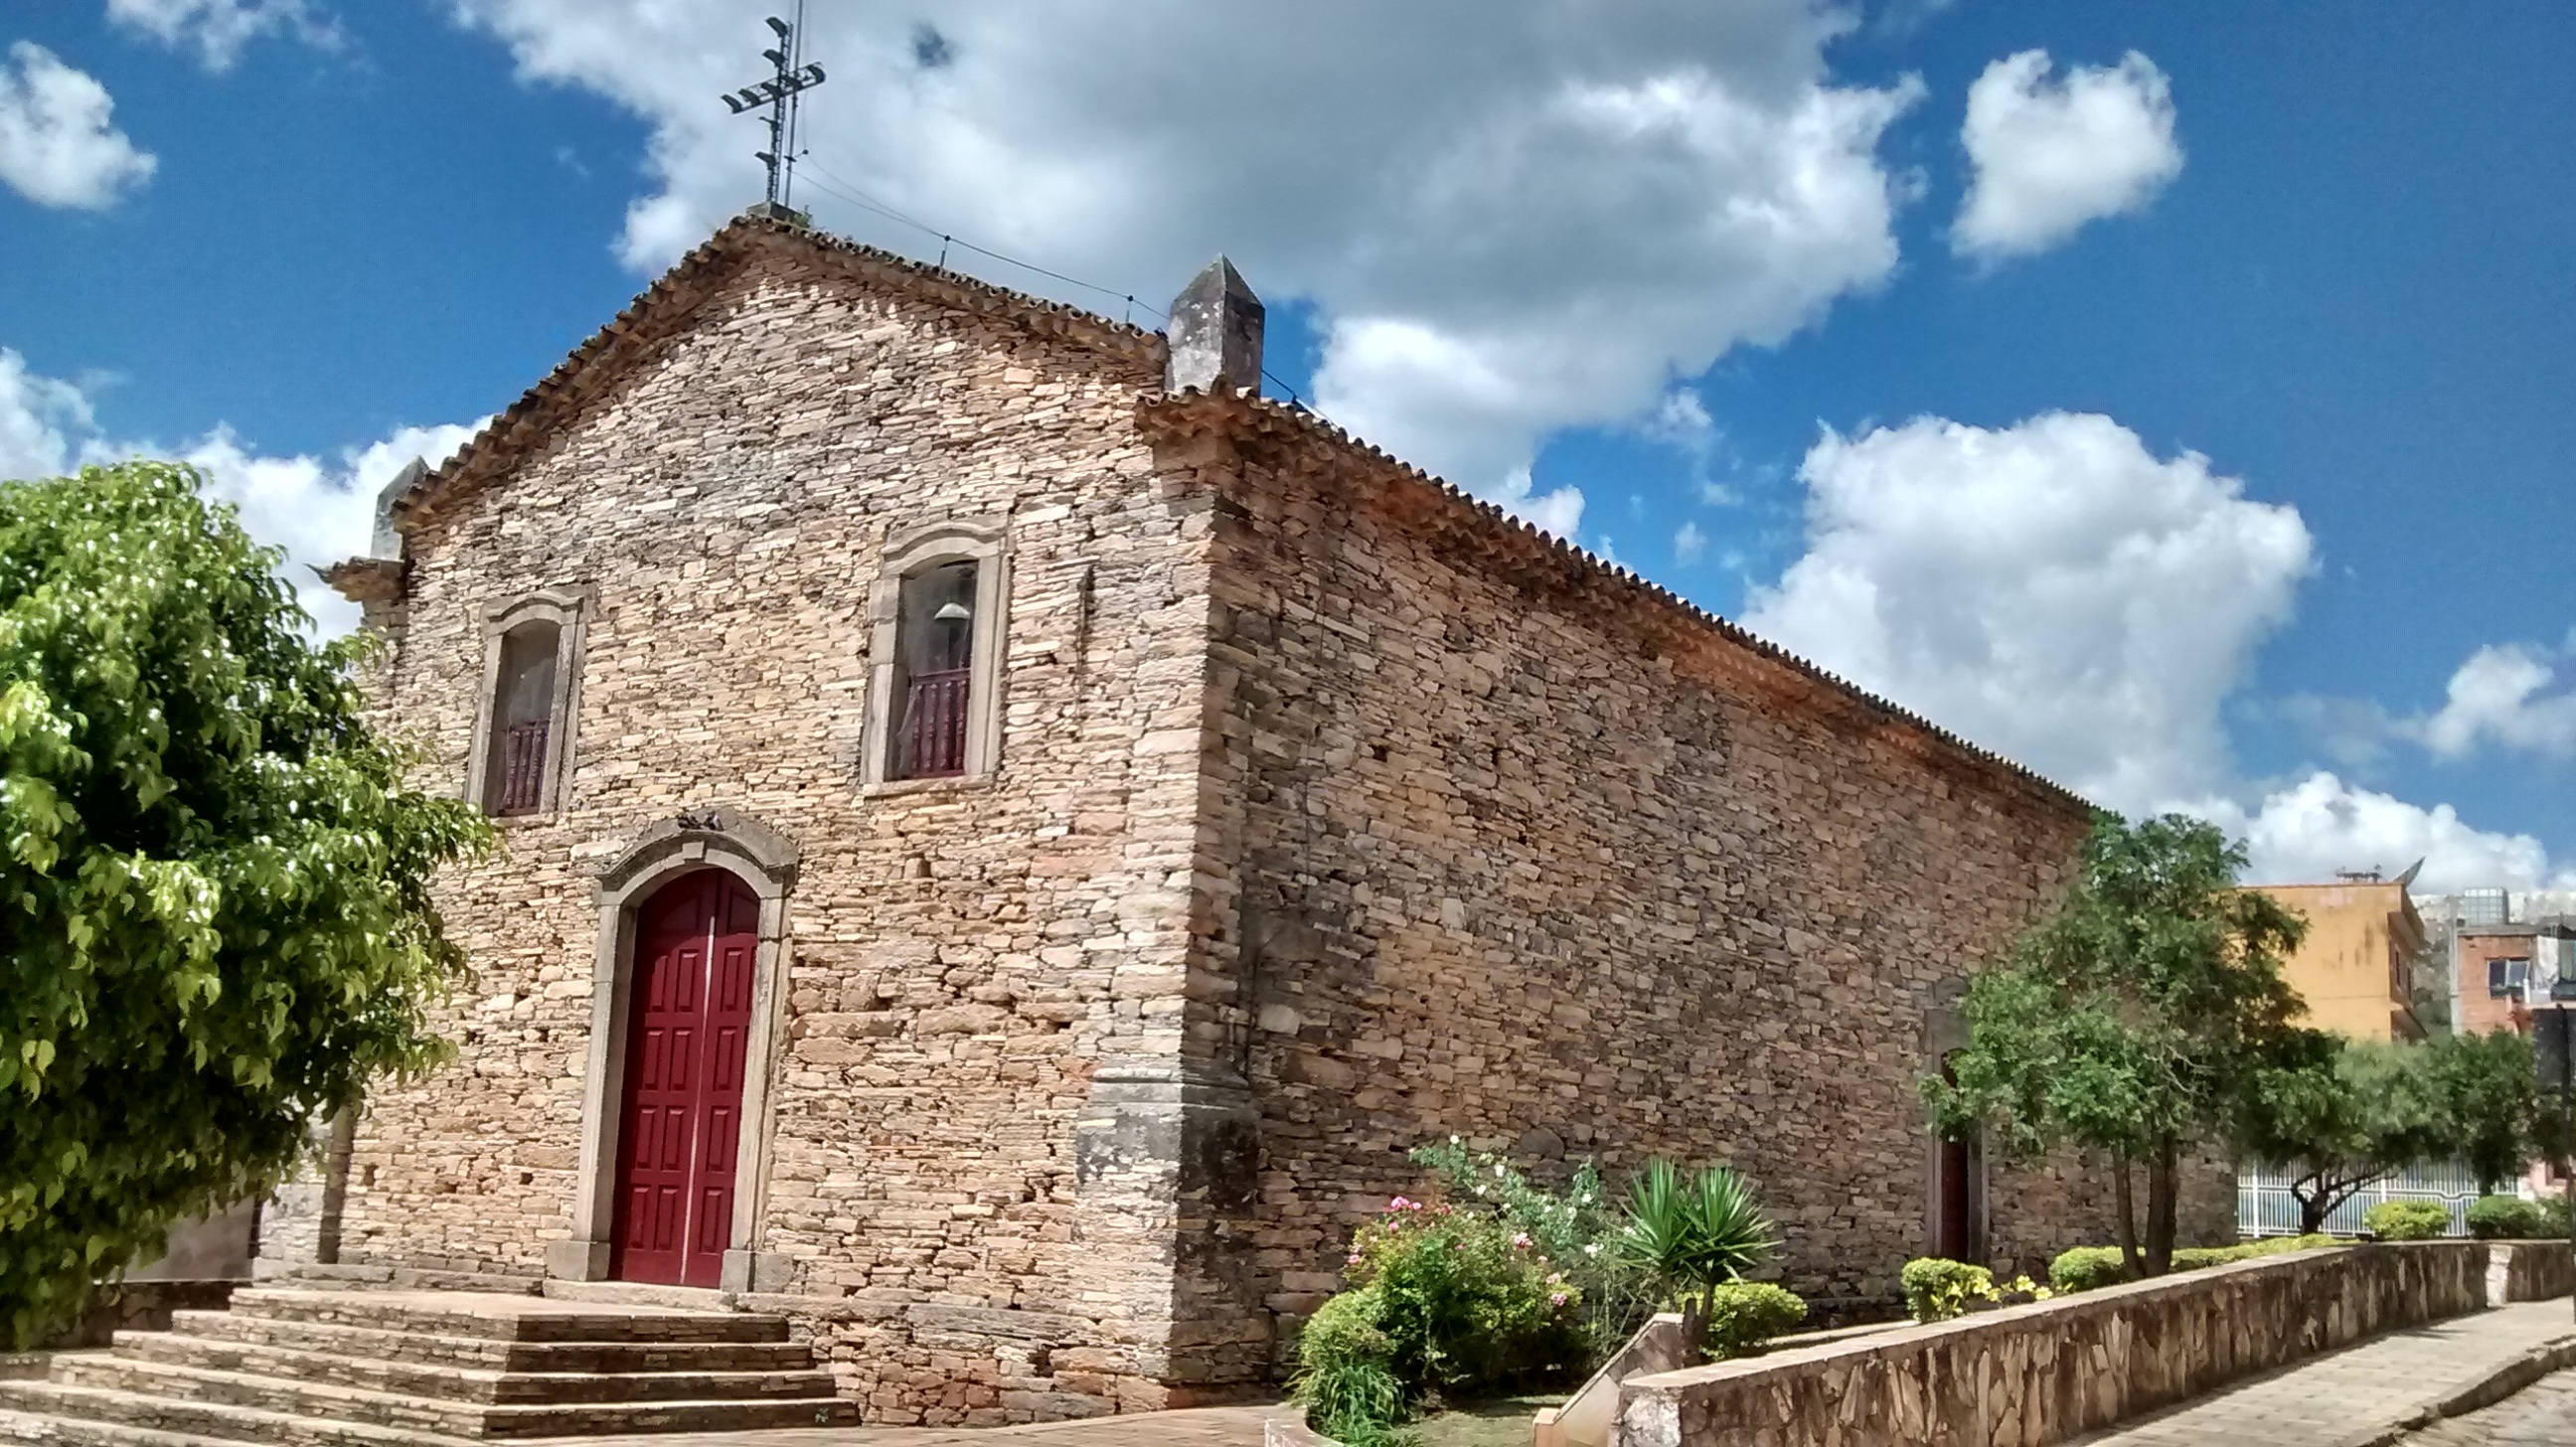
town, building, village, church, chapel, place of worship, monastery, cruz, estate, mines, historic site, sao tome, spanish missions in california